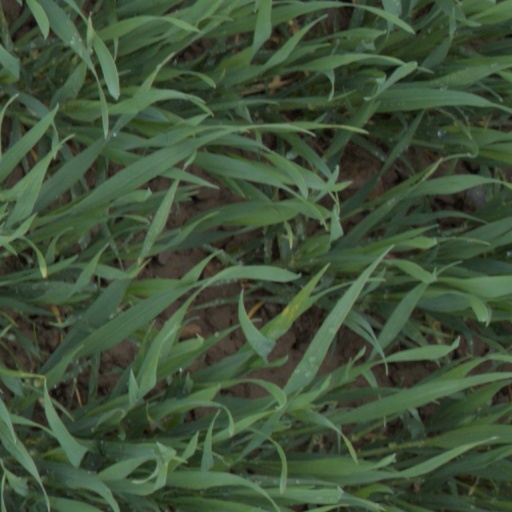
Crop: wheat